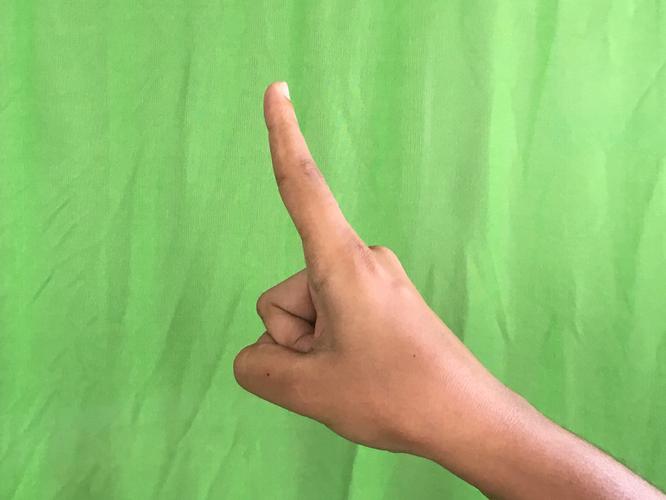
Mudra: Suchi
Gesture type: single_hand